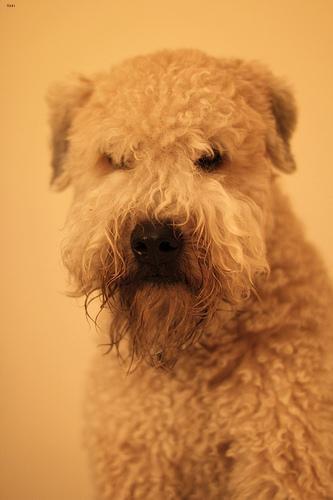
wheaten terrier